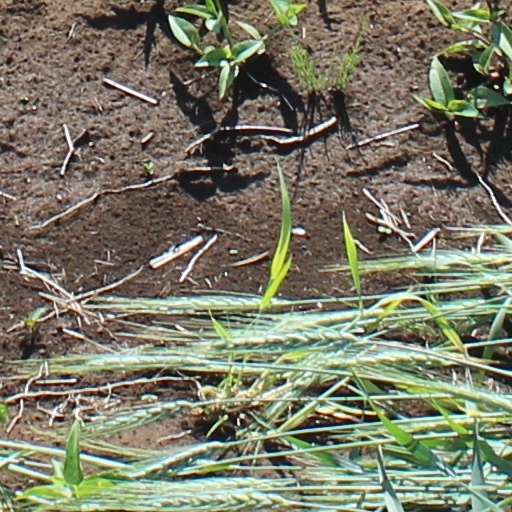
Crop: wheat